Tejanos

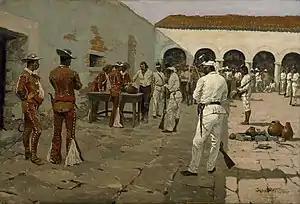
Spanish Creoles from Texas

The word "Tejano", with a "J" instead of "X", comes from the Spanish interpretation of the original Caddo indigenous word "Tayshas", which means "friend" or "ally". Texas Mestizo refers to as person born in the New World that has one parent that is Spanish Texas born and the other parent as Indian born.